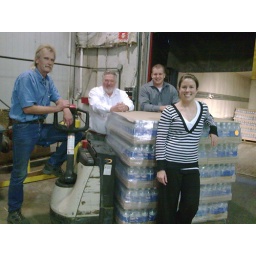
Capital Area Food Bank receives donation of over 5,000 bottles of flavored water from WhoLinksToMe.com